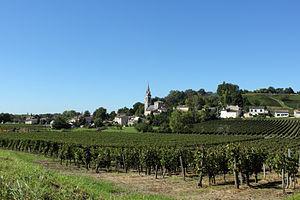
Vue du bourg de Saint-Michel de Fronsac depuis les vignes
Saint-Michel-de-Fronsac est une commune du Sud-Ouest de la France, située dans le département de la Gironde.